Yate railway station

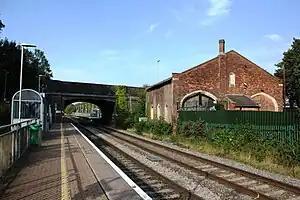
The northbound platform with the former goods shed on the right

Yate railway station serves the town of Yate in South Gloucestershire, in south west England. The station is located on the main Bristol to Birmingham line between Bristol Parkway and Cam & Dursley, and is operated by Great Western Railway.